Achmed Abdullah

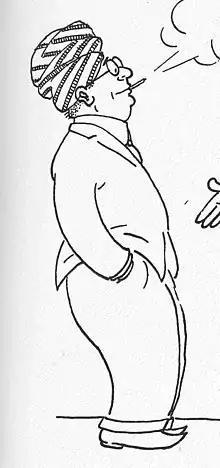
1923 caricature of Achmed Abdullah by Gene Markey

Achmed Abdullah (12 May 1881 – 12 May 1945) was an American writer apparently from Afghanistan. He gave his full name variously as "Achmed Abdullah Nadir Khan el-Durani el-Iddrissyeh" or as "Alexander Nicholayevitch Romanoff". He is most noted for his pulp stories of crime, mystery and adventure novels. He wrote screenplays for some successful films. He was the author of the progressive Siamese drama "Chang: A Drama of the Wilderness", an Academy Award-nominated film made in 1927. He earned an Academy Award nomination for collaborating on the screenplay to the 1935 film "The Lives of a Bengal Lancer".